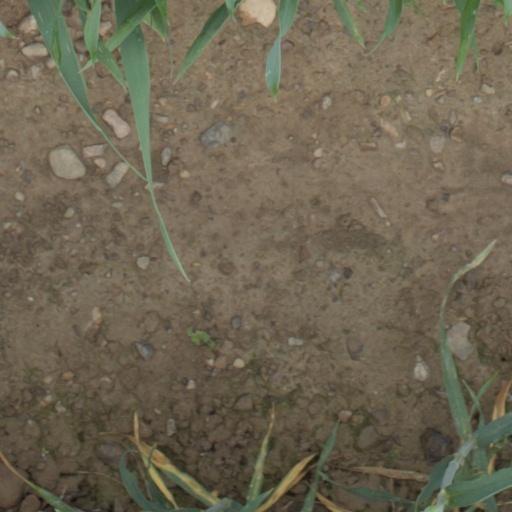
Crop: wheat